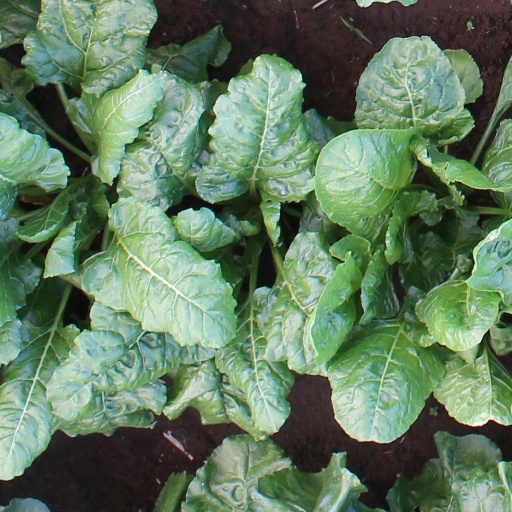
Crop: sugar beet